The Power of Salad

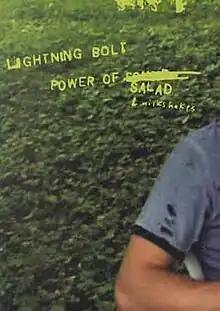
DVD Cover

The Power of Salad, also known as The Power of Salad & Milkshakes, is a film by Peter Glantz and Nick Noe, featuring and documenting the Providence, Rhode Island noise rock band Lightning Bolt. The film follows the avant-garde duo, Brian Gibson and Brian Chippendale, through a tour of the states, along with interviews of the band and their friends and family.